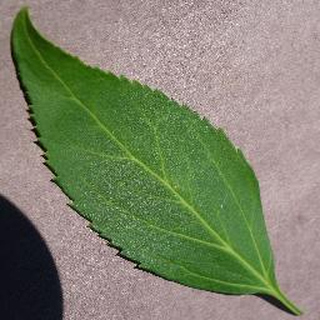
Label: healthy_cherry